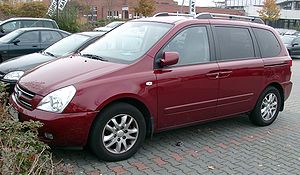
Kia Carnival / 2. generation
Kia Carnival er en MPV fra Kia. Første generation blev introduceret i 1999 og fik et facelift i 2001. Anden generation blev introduceret i 2006.